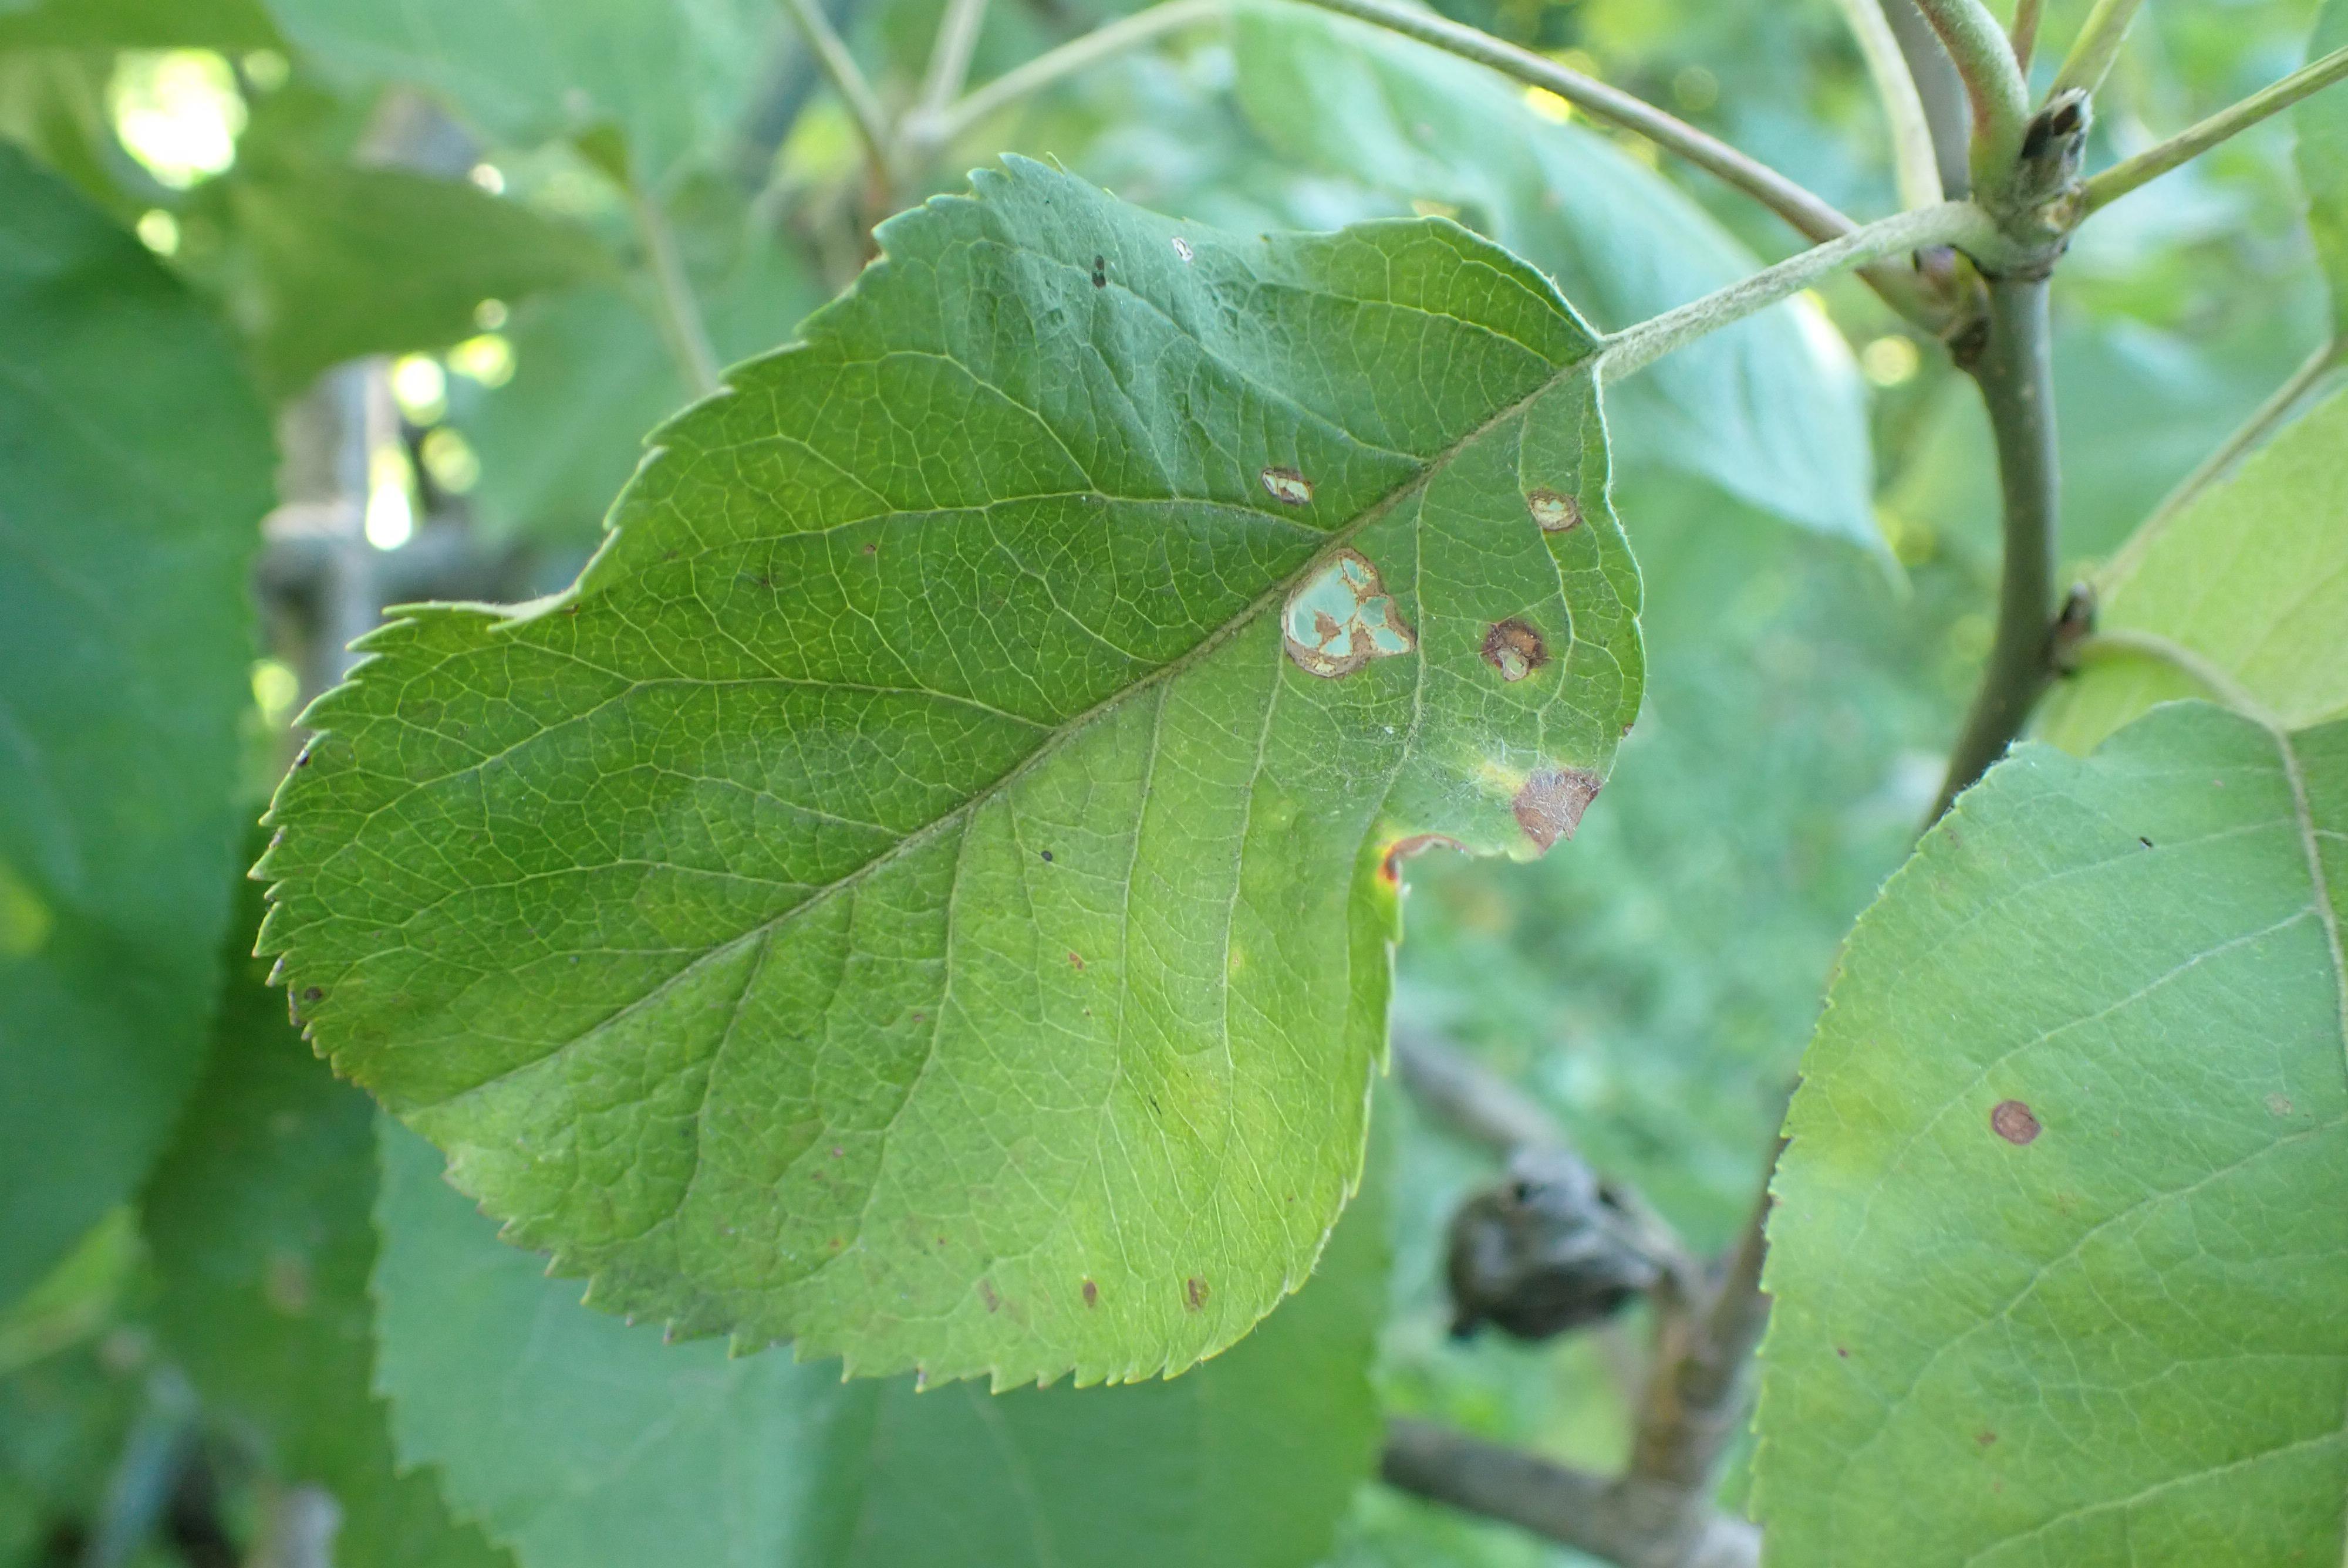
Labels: complex